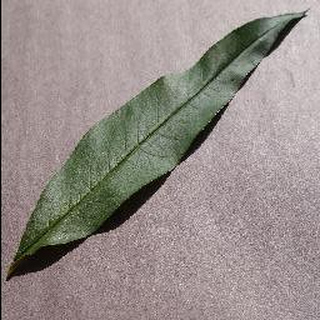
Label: healthy_peach